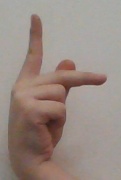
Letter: dha